Port Arthur, Tasmania

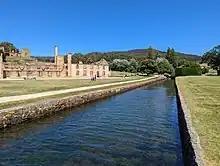
The tidal portion of Radcliffe Creek

Port Arthur included a "Separate Prison", which emerged from Jeremy Bentham's theories and his panopticon. The Separate Prison was completed in 1853, and extended in 1855. The layout was fairly symmetrical. It was in a cross shape with exercise yards at each corner. The prisoner wings were each connected to the surveillance core of the prison, as well as the chapel in the centre hall. From the surveillance hub, each wing could be clearly seen, although individual cells could not. In that way, the Separate Prison at Port Arthur differed from the original theory of the panopticon.